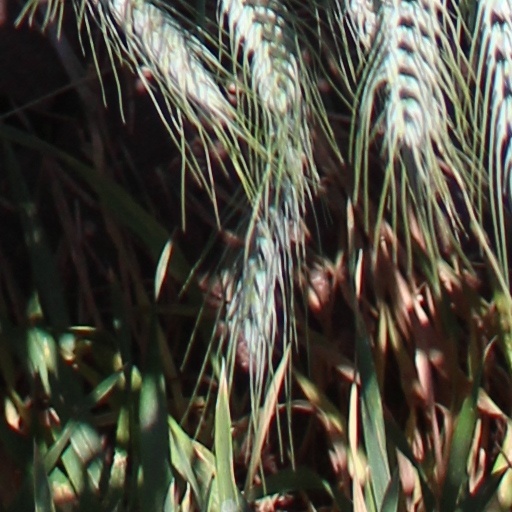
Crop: wheat